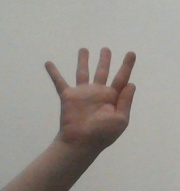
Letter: sheen